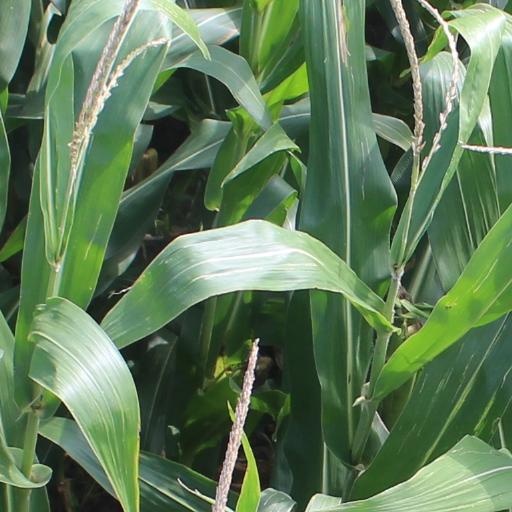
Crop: maize; corn